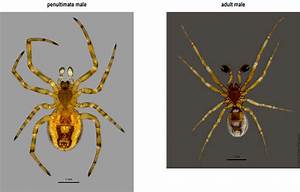
Label: ragno